Ugandan red colobus

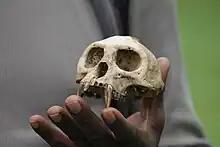
Skull of a Ugandan red colobus

The Ugandan red colobus is often found in association with other species of primates. Groups in parts of Kibale National Park have been seen to be in association with red-tailed monkeys for more than half their time. Although polyspecific associations are most common with red-tailed monkeys, associations have occasionally been observed between the Ugandan red colobus and the gray-cheeked mangabey, the blue monkey and the mantled guereza.